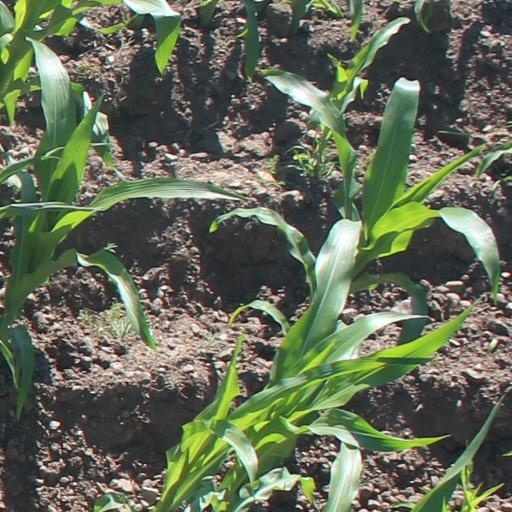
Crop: maize; corn